Rob Zombie

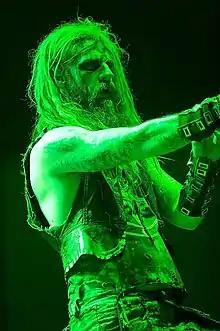
Zombie performing at the San Manuel Amphitheater in 2010

Robert Bartleh Cummings (born January 12, 1965), known professionally as Rob Zombie, is an American singer, songwriter, record producer, filmmaker, and actor. His music and lyrics are notable for their horror and sci-fi themes, and his live shows have been praised for their elaborate shock rock theatricality. He has sold an estimated 15 million albums worldwide. He rose to fame as a founding member and the frontman of heavy metal band White Zombie, with whom he released five studio albums and one techno remix album.